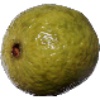
Label: guava